Daniel Gooch standard-gauge locomotives

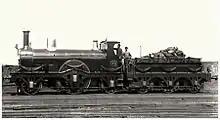
GWR 69 class No. 72, as running 1887–95

Nos. 69–76, eight Gooch s for the Wolverhampton–Shrewsbury line, built 1855–6 by Beyer, Peacock and Company in Manchester. Four of these engines were the very first to be built by Beyer, Peacock at their brand-new Gorton Works. In 1861, when standard-gauge trains started to run through on the mixed gauge to Paddington, the engines moved south to work on the London–Oxford–Wolverhampton sections. In the 1872–75 period, the locomotives were renewed by George Armstrong at Wolverhampton, Cabs were fitted from 1880, and new boilers of a different design were fitted to all except No. 69 between 1887 and 1893. Then in 1895–97, William Dean reconstructed the locomotives once more at Swindon as s of the "River" Class.